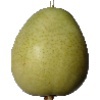
Label: Pear 1